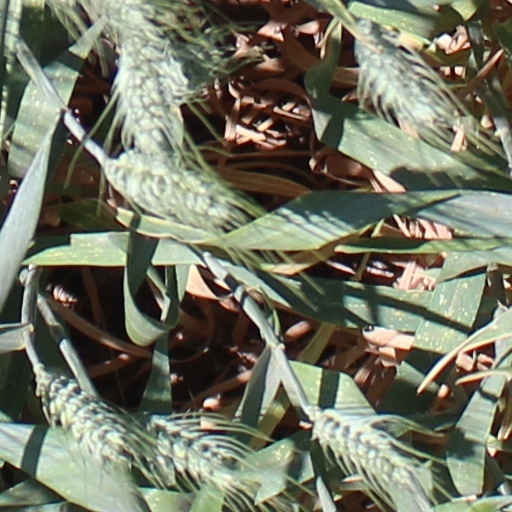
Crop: wheat